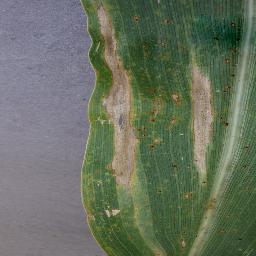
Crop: corn
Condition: (maize)_northern_blight